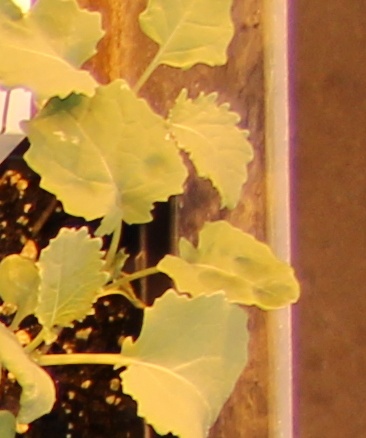
Label: Canola